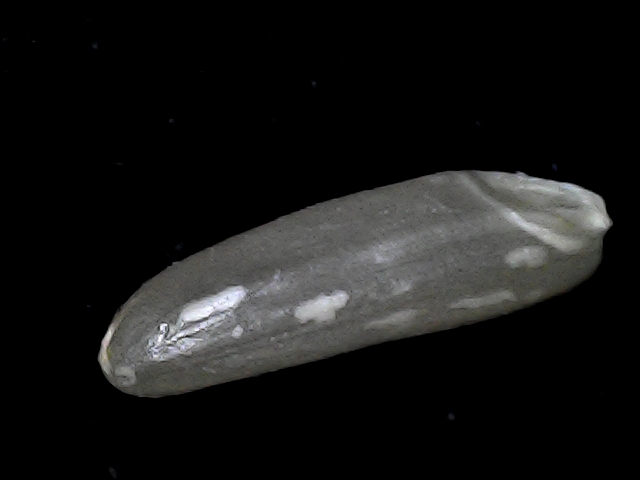
Rice variety: BD70